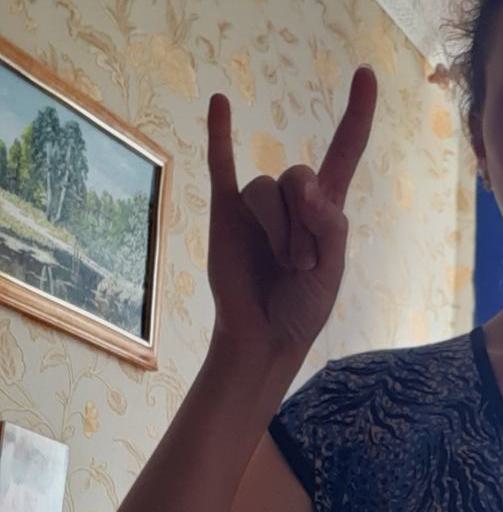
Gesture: rock